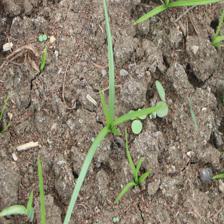
Label: Grass